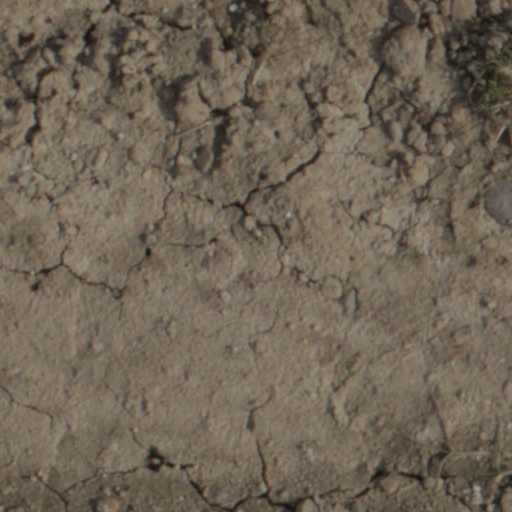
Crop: wheat